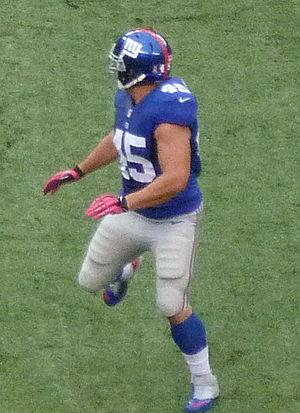
Henry Philip Hynoski, Jr., né le 30 décembre 1988, est un américain, joueur de football américain ayant évolué en NFL pendant quatre années au poste de fullback pour les Giants de New York avec qui il remporte le Super Bowl XLVI en apothéose de la saison 2011.